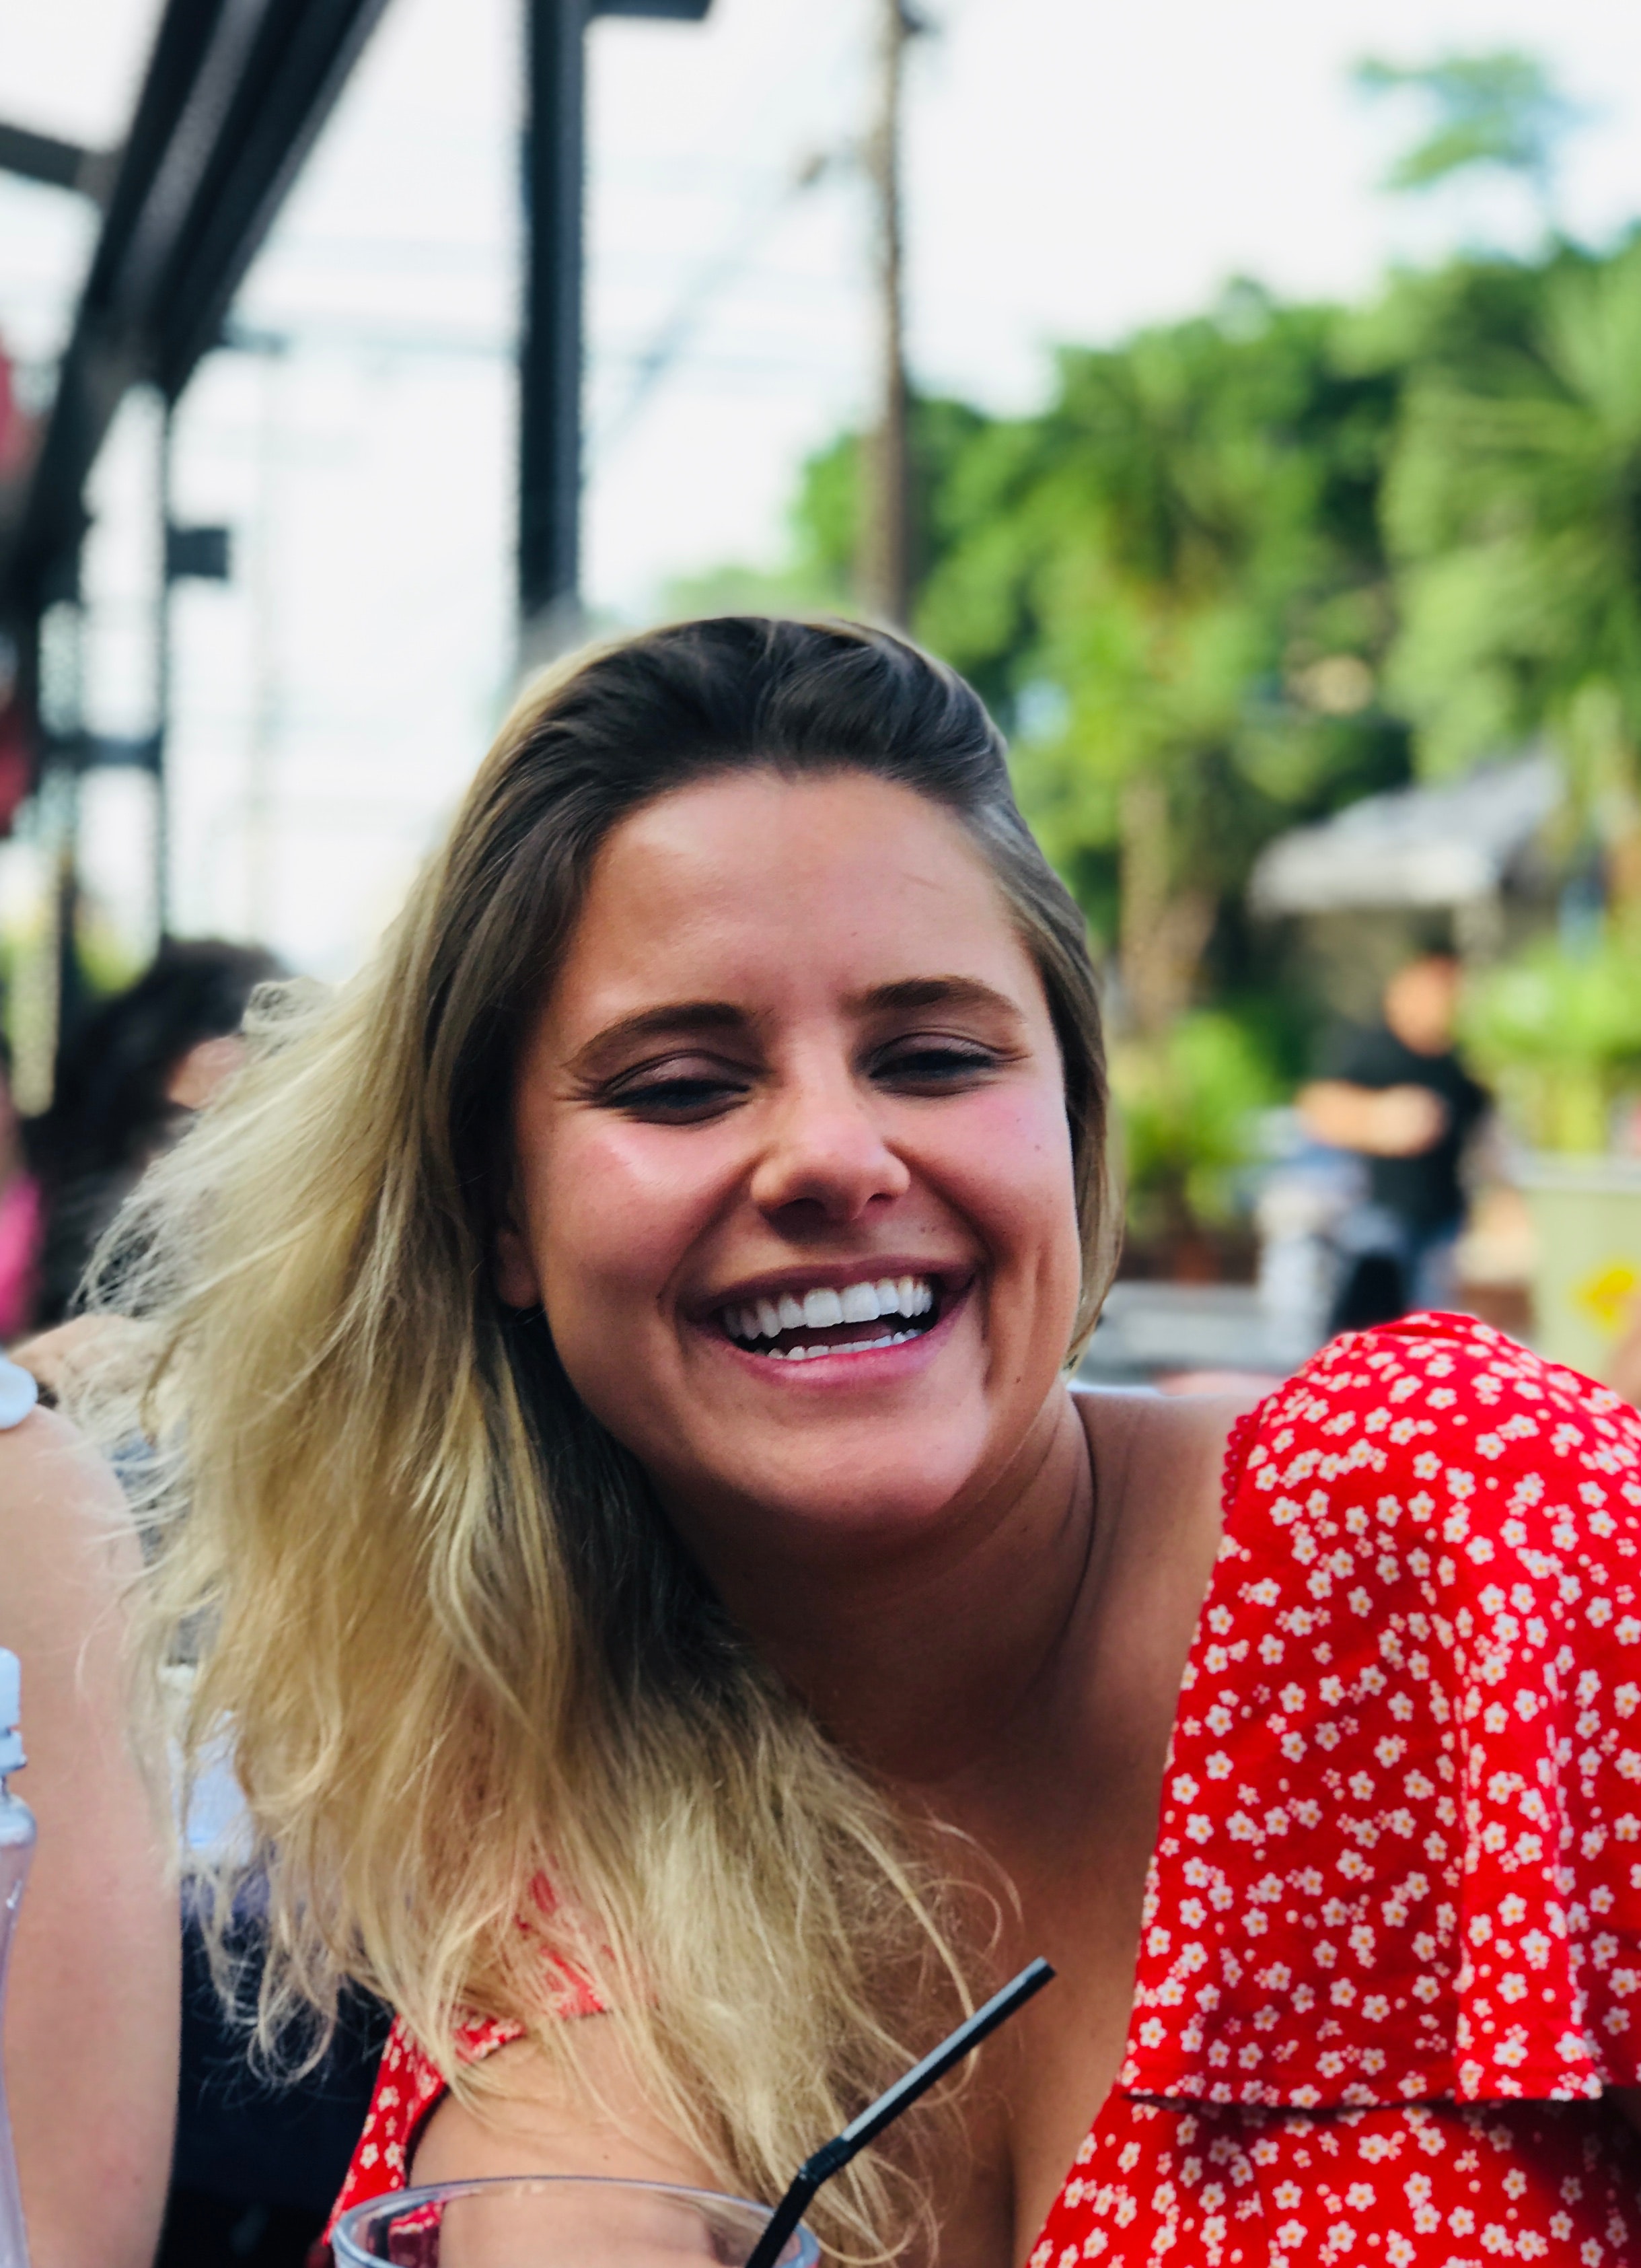
hair, woman, facial expression, skin, smile, human hair color, beauty, girl, lady, blond, emotion, fun, hairstyle, summer, human, happiness, laughter, brown hair